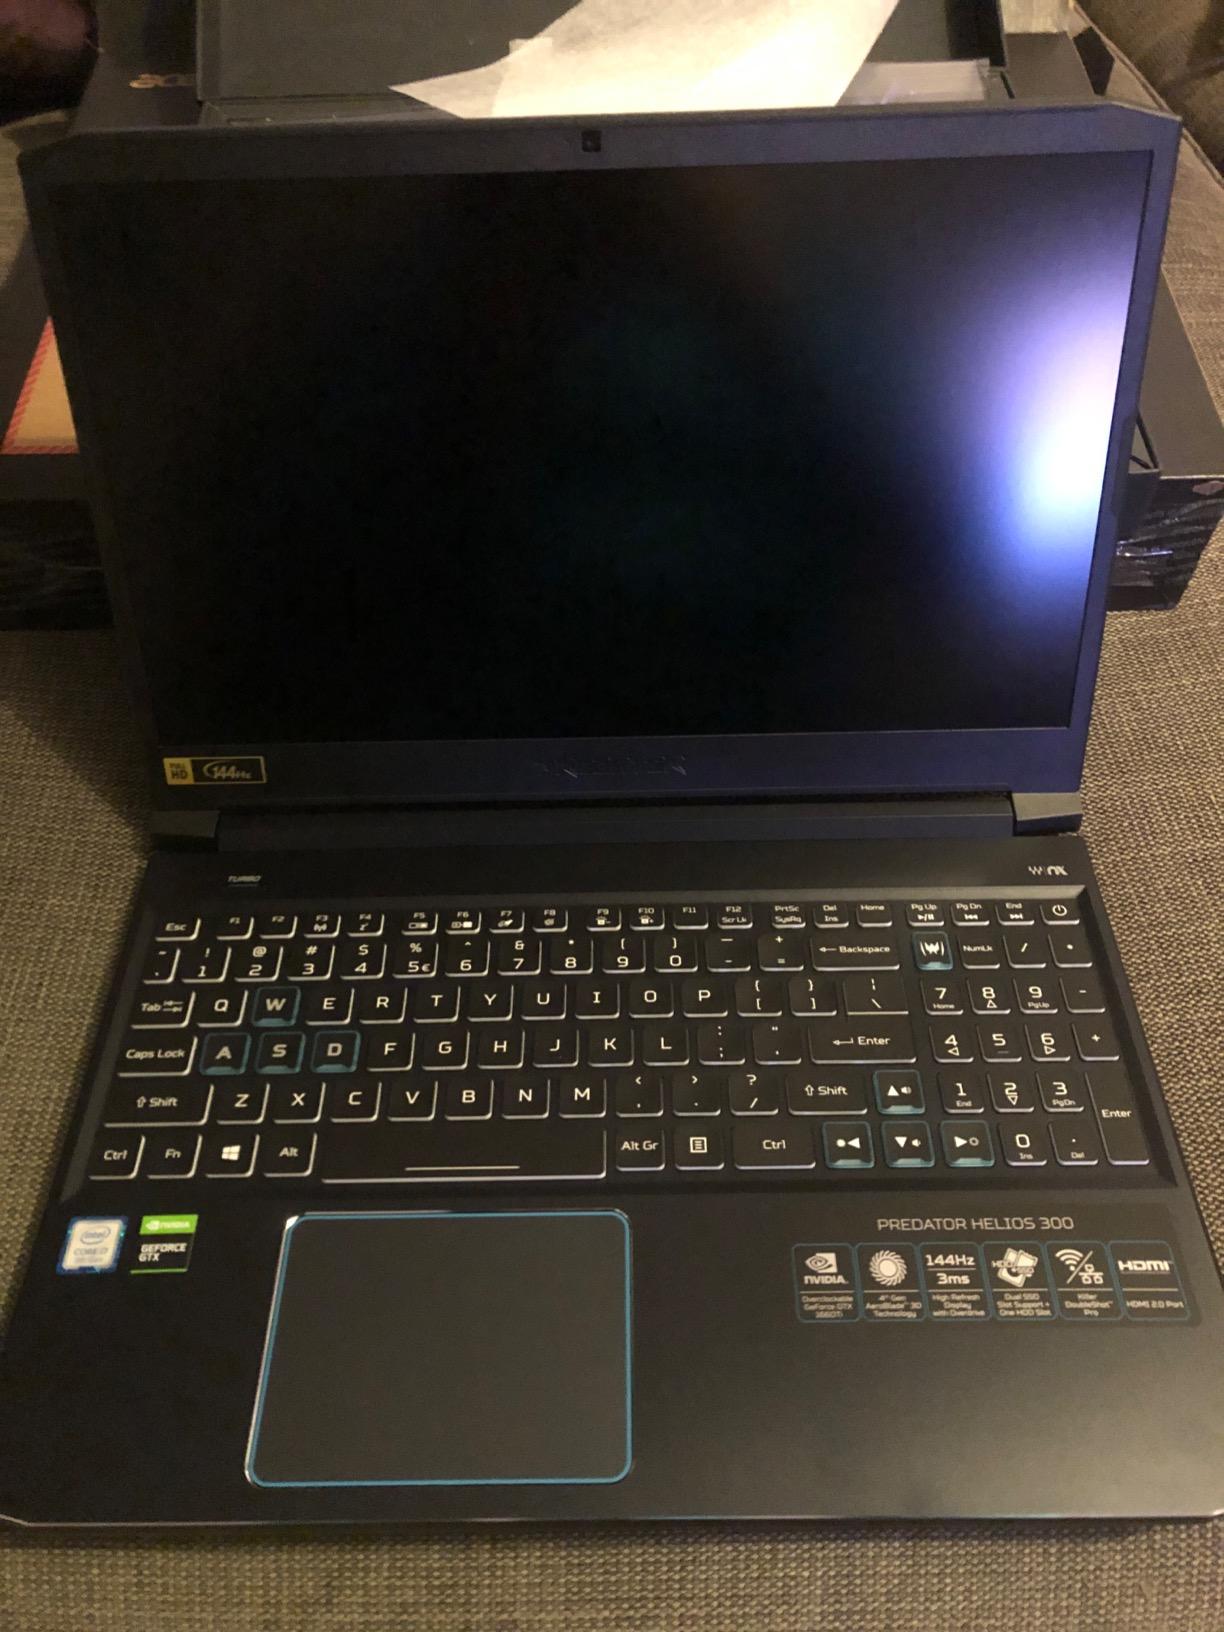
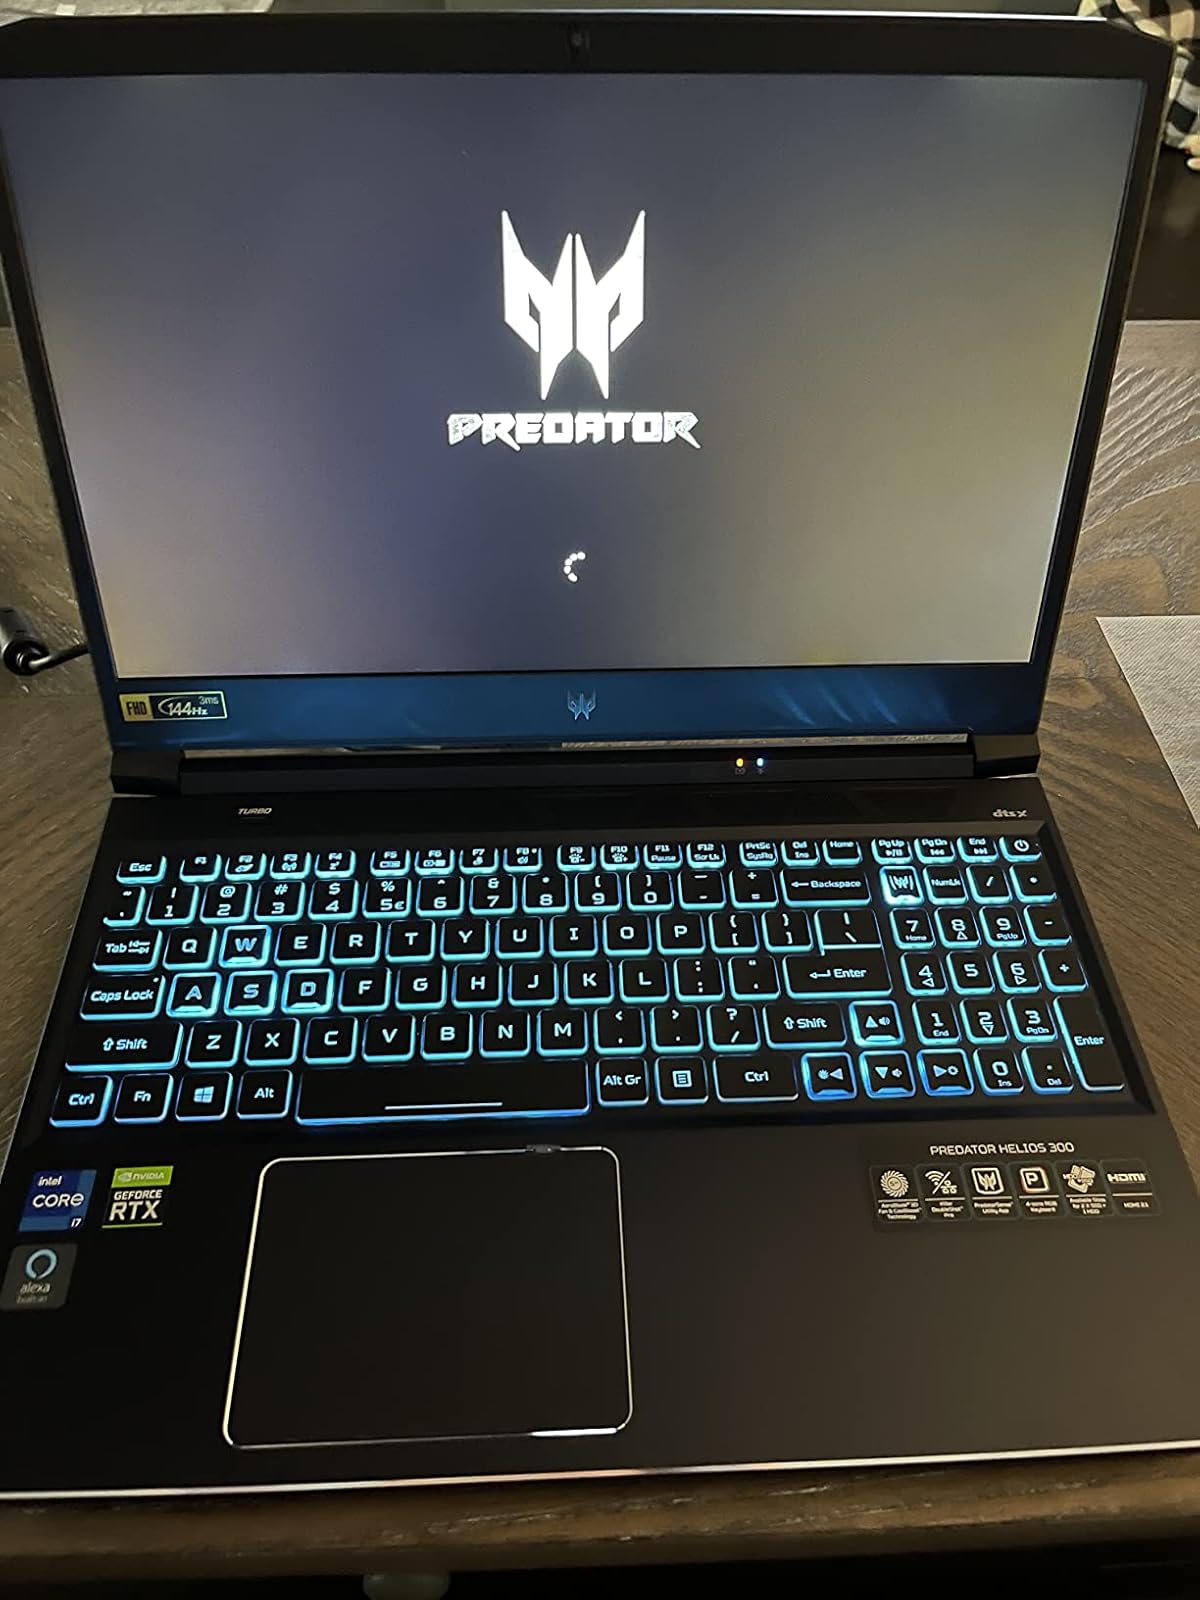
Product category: laptop
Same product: no